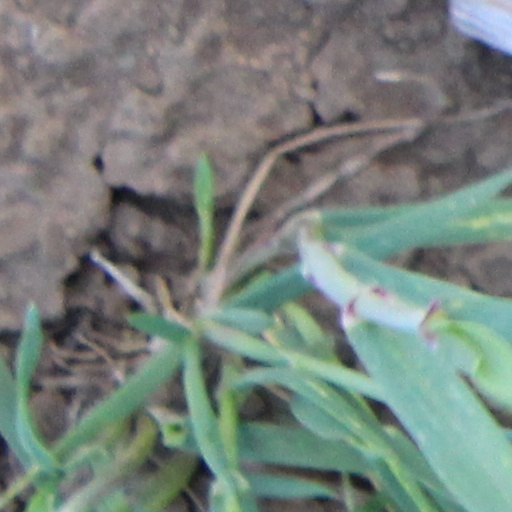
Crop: wheat